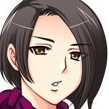
Portrait style: Anime Portrait